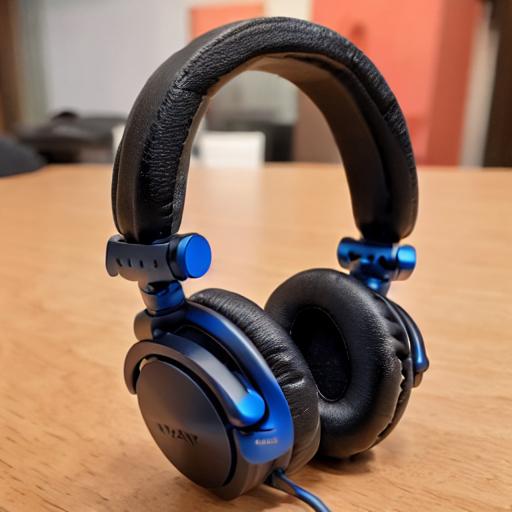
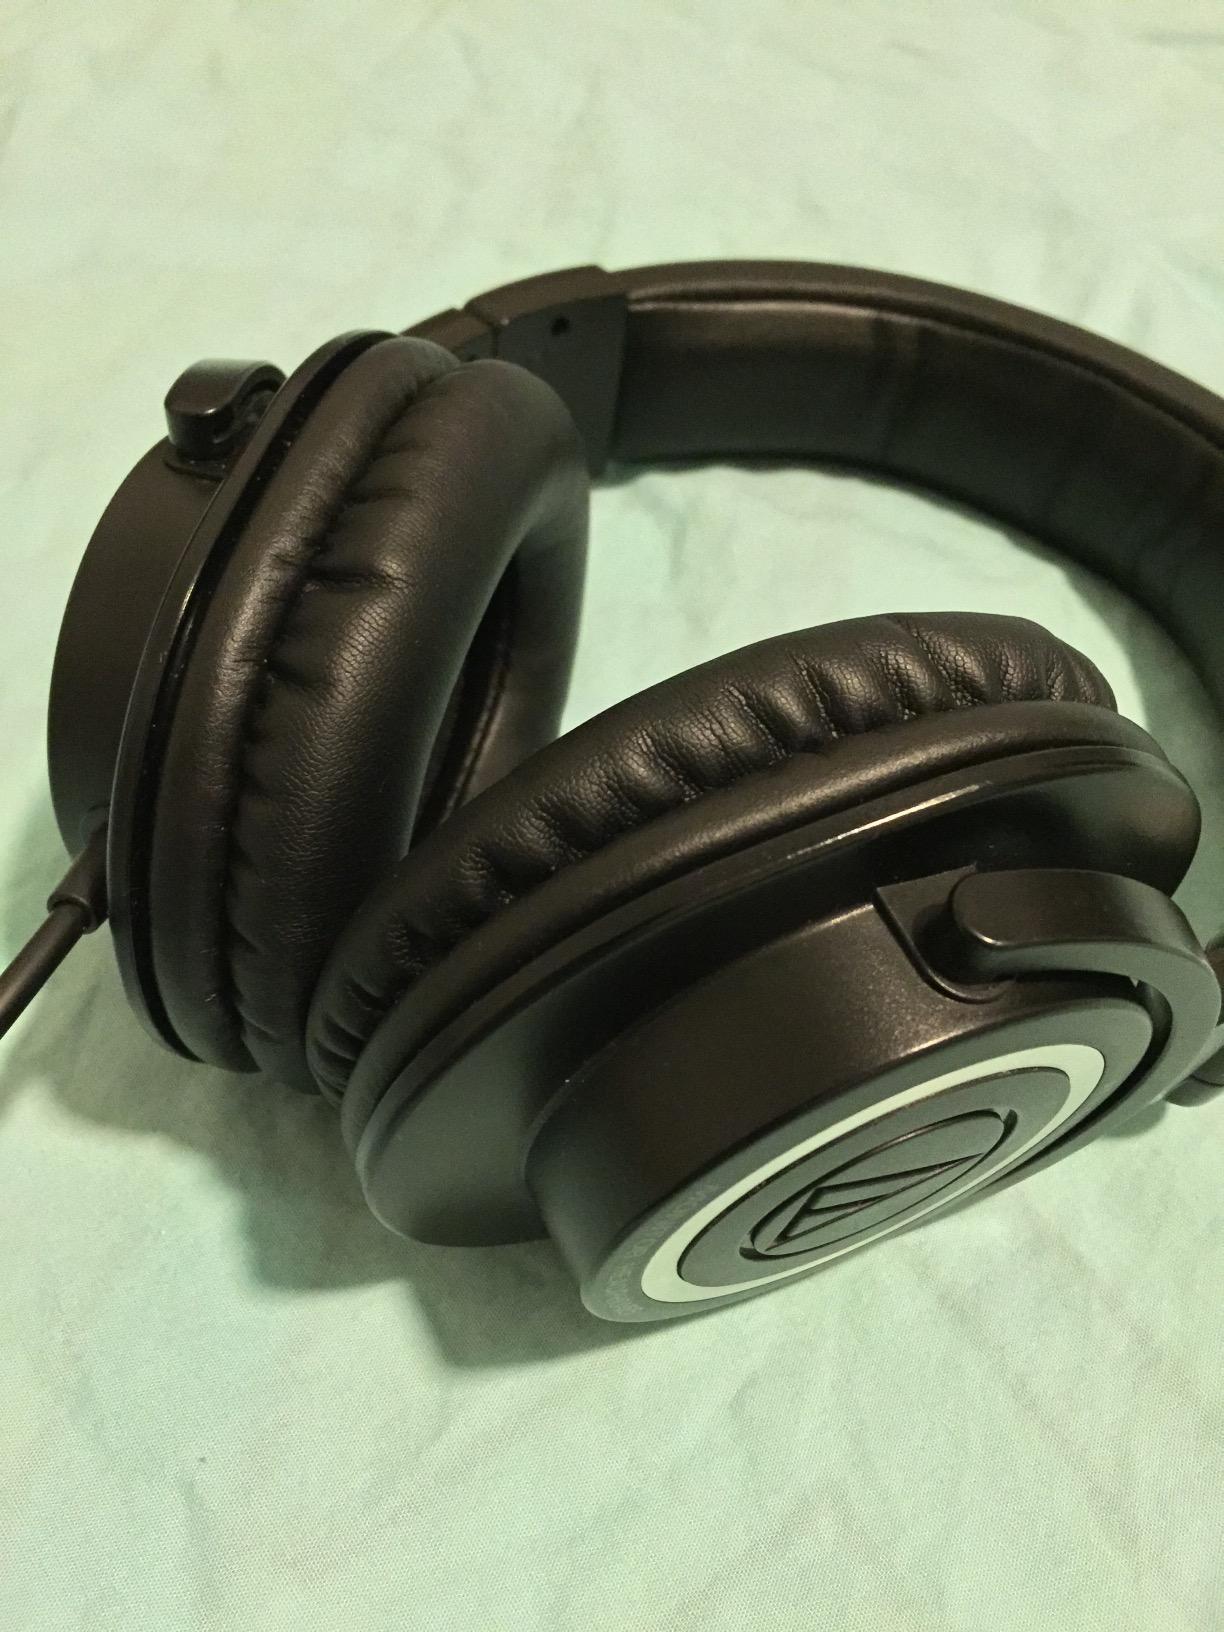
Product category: headphones
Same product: no